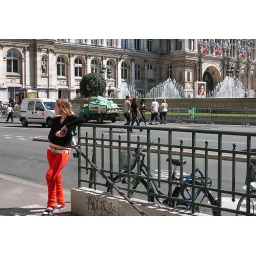
girl in red pants